History of feminism

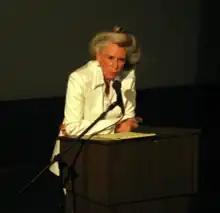
Catharine MacKinnon

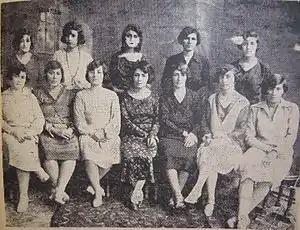
Board of directors of "Jam'iat e nesvan e vatan-khah", a women's rights association in Tehran (1923–1933)

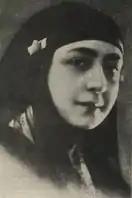
Huda Shaarawi, founder of the Egyptian Feminist Union

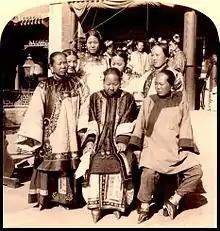
Wealthy Chinese women with bound feet (Beijing, 1900). Foot binding was a symbol of women's oppression during the reform movements in the 19th and 20th centuries.

"Second-wave feminism" identifies a period of feminist activity from the early 1960s through the late 1980s that saw cultural and political inequalities as inextricably linked. The movement encouraged women to understand aspects of their personal lives as deeply politicized and reflective of a sexist power structure. As first-wave feminists focused on absolute rights such as suffrage, second-wave feminists focused on other cultural equality issues, such as ending discrimination.